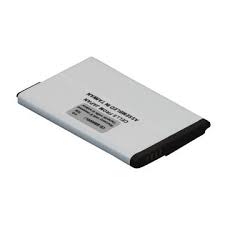
Waste category: battery